Ettuveetil Pillamar

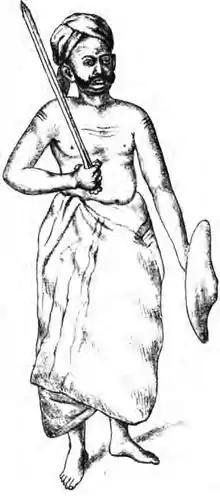

Ettuveetil Pillamar were the leaders of the land and ‘tharakootams’ known as ‘Arunootavar’ (the military setup of Nairs) established for maintaining law and justice in Venad (kingdom). They were the Governors of provinces of the country. They had the power to exercise control over the king also. They gradually grew from landlords to powerful chiefs and allied themselves with the Ettara Yogam. The Ettara Yogam ('King's Council of Eight and a half'), presided by the Pushpanjali Swamiyar was an association consisting of Potti families, Nair family and the King administered the Sri Padmanabhaswamy Temple of present-dayThiruvananthapuram, Kerala. The lands and properties of the temple were divided into eight parts and each was placed by the Yogam under one of the Pillai as governor. They soon started opposing the king openly and bringing more and more "Madampis" or nobles under their influence.